Cinema of Egypt

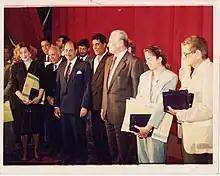
Ahmed Zaki (third from left), and Youssef Chahine (first from right) attending the 14th Cairo International Film Festival, 1989

Several sound films were released in 1933, such as; "The Marriage" by Fatima Rushdi, "Atone for Your Sin" by Aziza Amir, "The Night of a Lifetime" by Mohamed Bayoumi, starring Amina Mohamed and Ahmad Farid, "Enchanting Eyes" by Ahmed Galal, starring Galal with Assia Dagher, "The Accusation" by Mario Volpe, starring Bahiga Hafez and Zaki Rostom. In 1934, Naguib el-Rihani starred in "His Excellency Kechkech Bey", the sound version of the 1931 silent film of the same title.